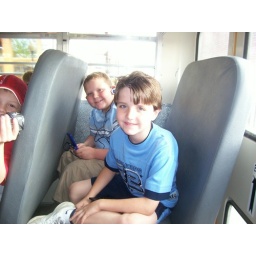
Blade on a field tip to the magic House, his frind Ryan sitting by him